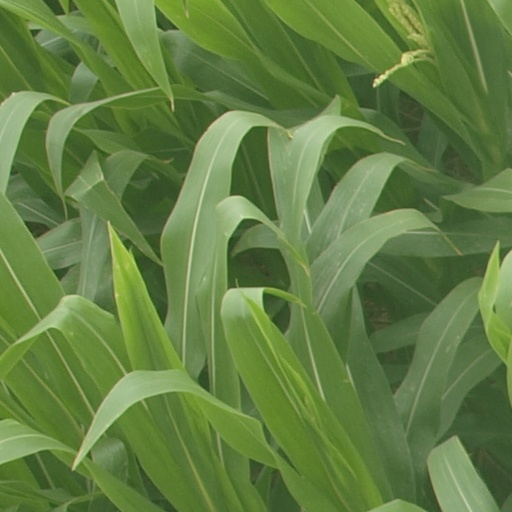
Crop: maize; corn